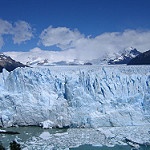
Scene: Outdoor